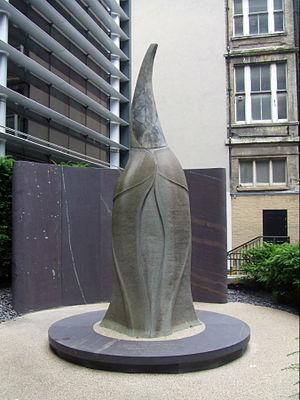
Catrin ferch Owain Glyndŵr était une des filles de Margaret Hanmer et Owain Glyndŵr, un noble gallois ayant mené une révolte contre le royaume d'Angleterre entre 1400 et 1415, prenant le titre de Prince de Galles.